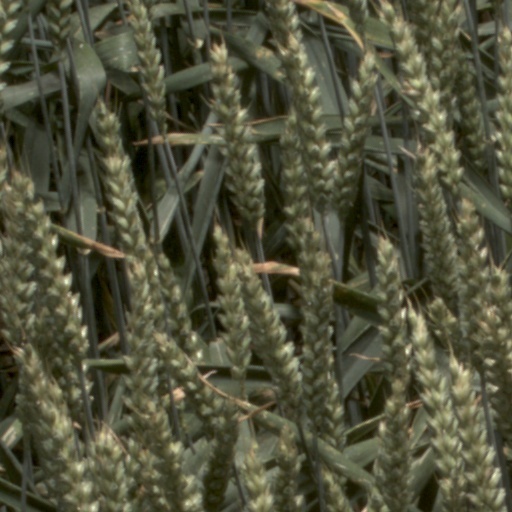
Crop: wheat